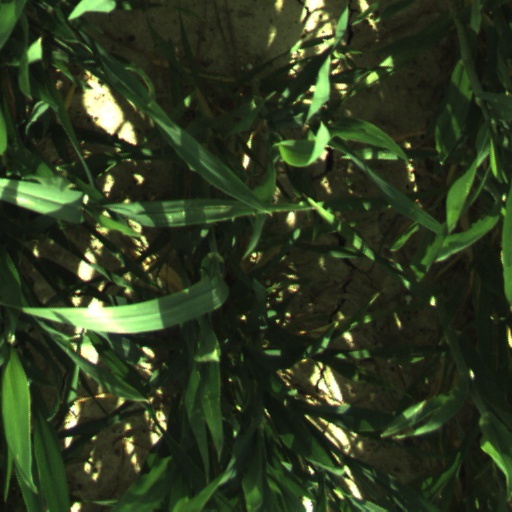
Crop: wheat